Srirasthu Subhamasthu

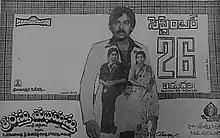
Theatrical release poster

Srirasthu Subhamasthu is a 1981 Indian Telugu-language film starring Chiranjeevi, Saritha.